Eleanor Raskin

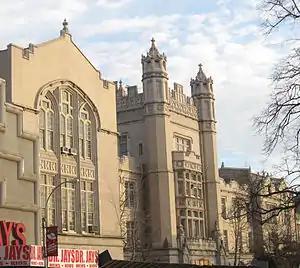
Erasmus Hall High School (2008), which Raskin attended

Eleanor E. Stein was born on March 16, 1946. Her parents, Annie Stein and Arthur Stein (activist), were Jewish and belonged to the Communist Party. Her father was an economist in the New Deal and her mother was active in promoting social causes such as civil rights. Before Stein was five years old, her mother, who was the secretary of the Coordinating Committee for the Enforcement of the D.C. Anti-Discrimination Laws, allowed her to arrange pastries on a large platter before every meeting. Stein looked forward to the arrival of Mary Church Terrell at these meetings, because Terrell would usually bring a small present for her. On Saturdays, Annie Stein would dress up the children and stand on street corners, passing out literature to passersby. During the month of January or June, Stein would accompany her grandfather on picket lines or hand out leaflets. A family friend, Chavy Wiener introduced her to communism by reading to her a Soviet children's book, "The Story of Zoya and Shura".